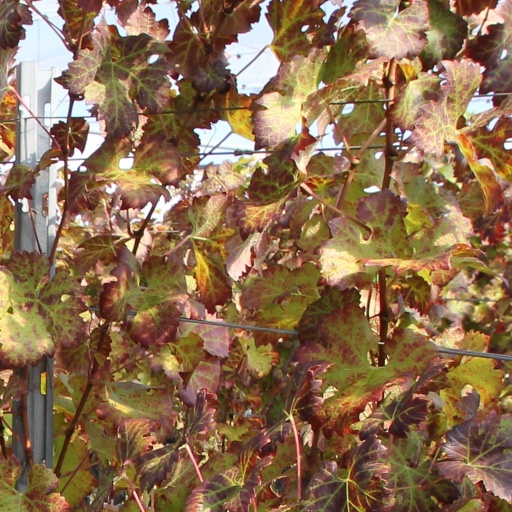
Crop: grape